Jacques-Philippe Caresme

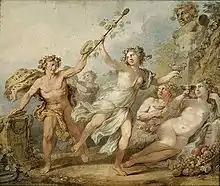
Jacques-Philippe Caresme, "Bacantes", oil on panel. 23,5 x 29,5 cm. Museo Municipal de Vigo, Spain

Caresme was born in Paris in 1734. He was probably a pupil of Charles-Antoine Coypel, and was admitted into the Academy while still young, but expelled eight years later. In 1781, when a royalist, he composed an allegorical design in commemoration of the birth of the Dauphin, and in 1794, after he had become an ardent republican, he presented the Commune of Paris with a drawing